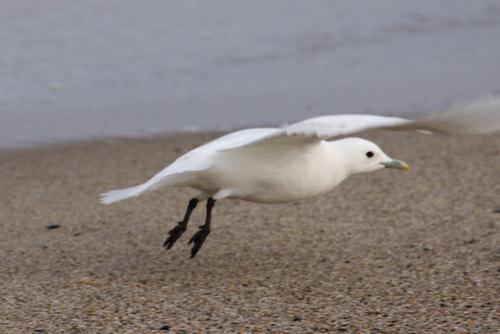
A photo of a ivory gull